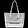
Label: Bag